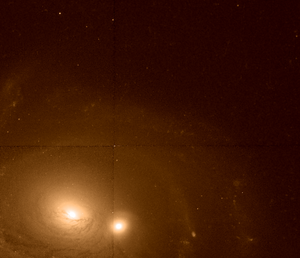
NGC 3865 est une galaxie spirale intermédiaire située dans la constellation du Coupe à environ 260 millions d'années-lumière de la Voie lactée. NGC 3865 a été découvert par l'astronome britannique Andrew Ainslie Common en 1880. Cette galaxie a aussi été observée par l'astronome américain Francis Leavenworth en 1866 et elle a été inscrite au catalogue NGC sous la cote NGC 3854.